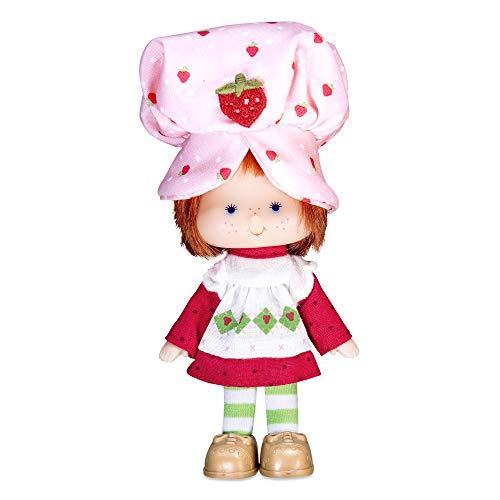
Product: Strawberry Shortcake Classic Doll, 6"
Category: Toys & Games | Dolls & Accessories | Dolls
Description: Collectors - perfect for fans and collectors looking to share their Favorite doll with a new generation.
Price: $12.89
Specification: ProductDimensions:3.2x2.8x6inches|ItemWeight:3.84ounces|ShippingWeight:4.8ounces(Viewshippingratesandpolicies)|DomesticShipping:ItemcanbeshippedwithinU.S.|InternationalShipping:ThisitemcanbeshippedtoselectcountriesoutsideoftheU.S.LearnMore|ASIN:B015FS93D6|Itemmodelnumber:12341|Manufacturerrecommendedage:36months-15years